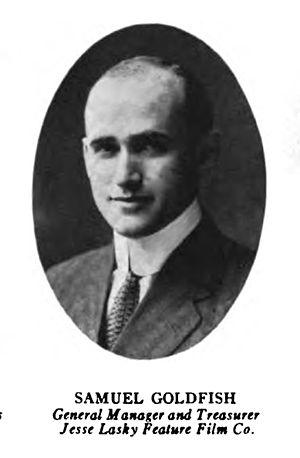
Samuel Goldwyn, né Schmuel Gelbfisz, est un producteur américain d'origine juive polonaise né le 17 août 1879 à Varsovie, mort le 31 janvier 1974 à Los Angeles.